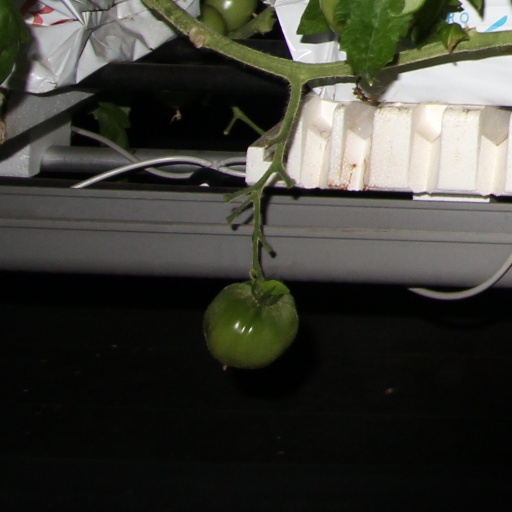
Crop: tomato